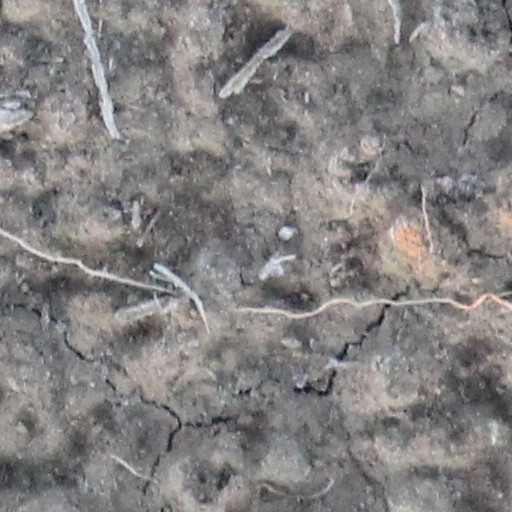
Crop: wheat